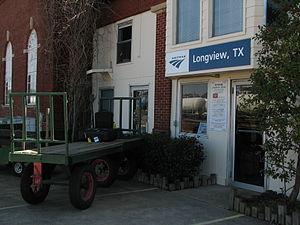
La gare de Longview est une gare ferroviaire des États-Unis, située sur le territoire de Longview dans l'État du Texas.